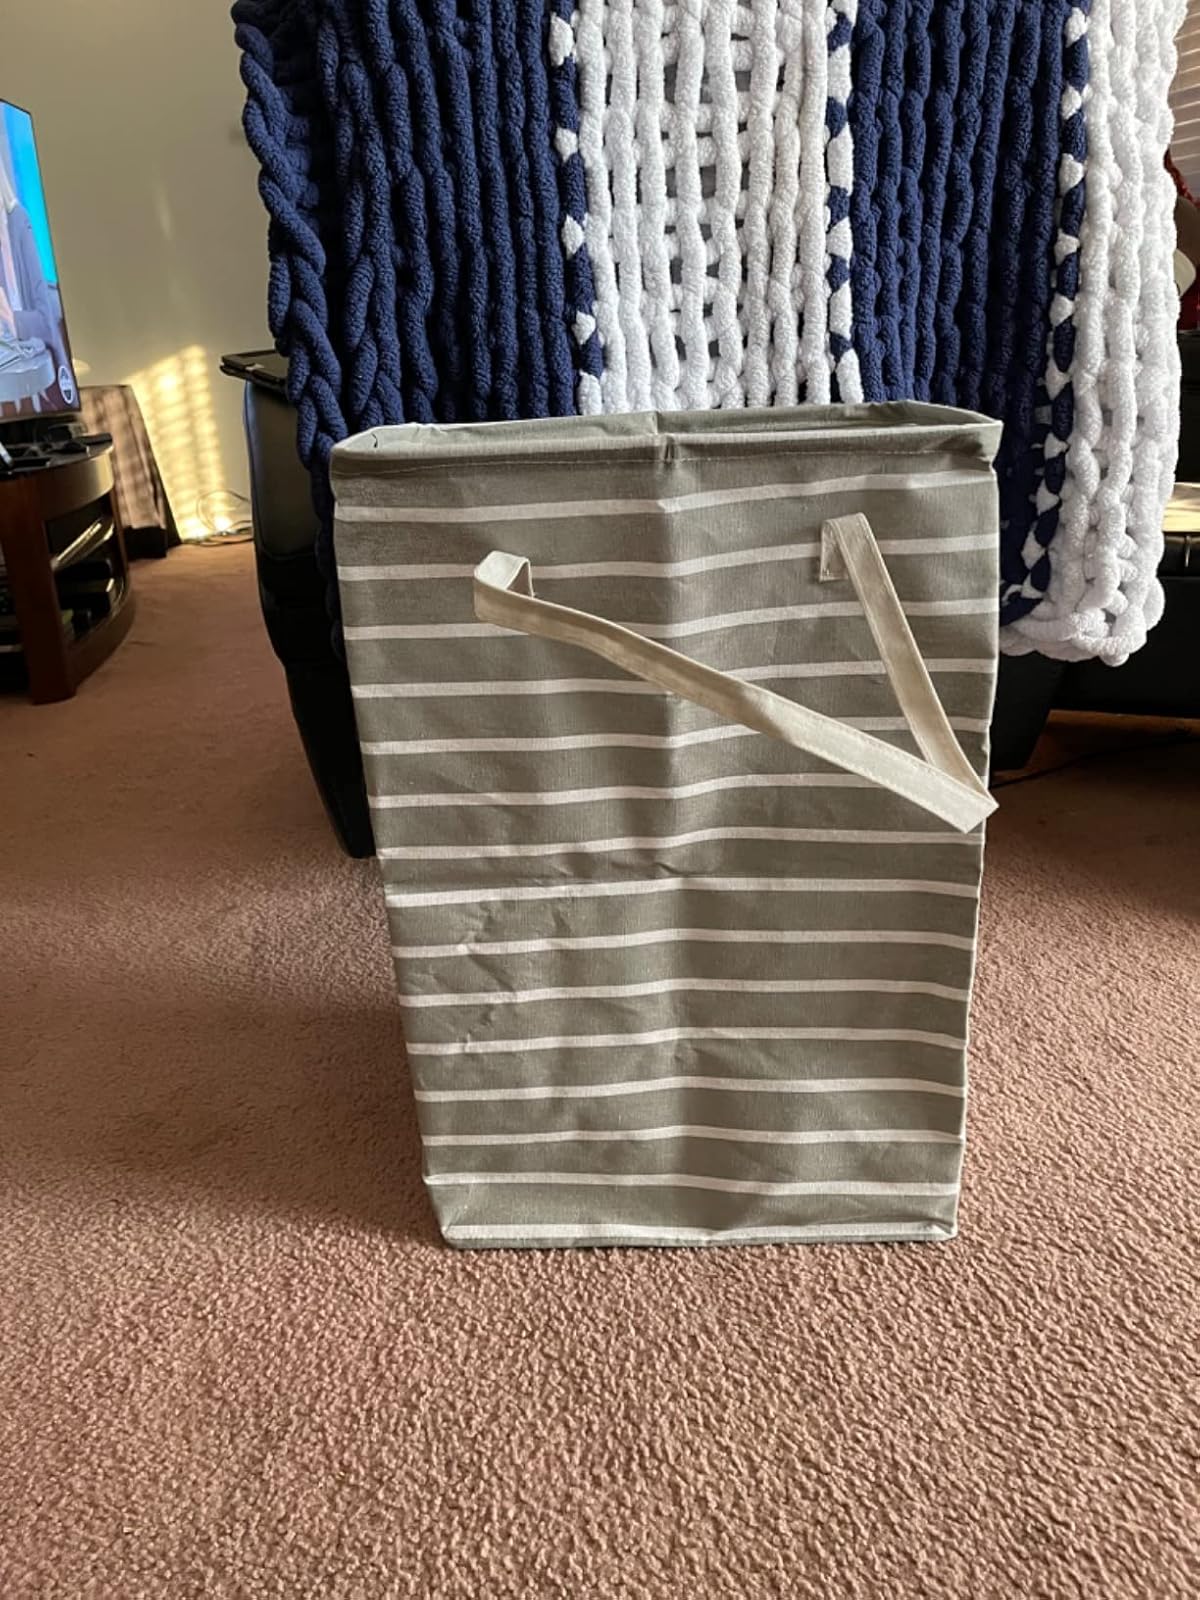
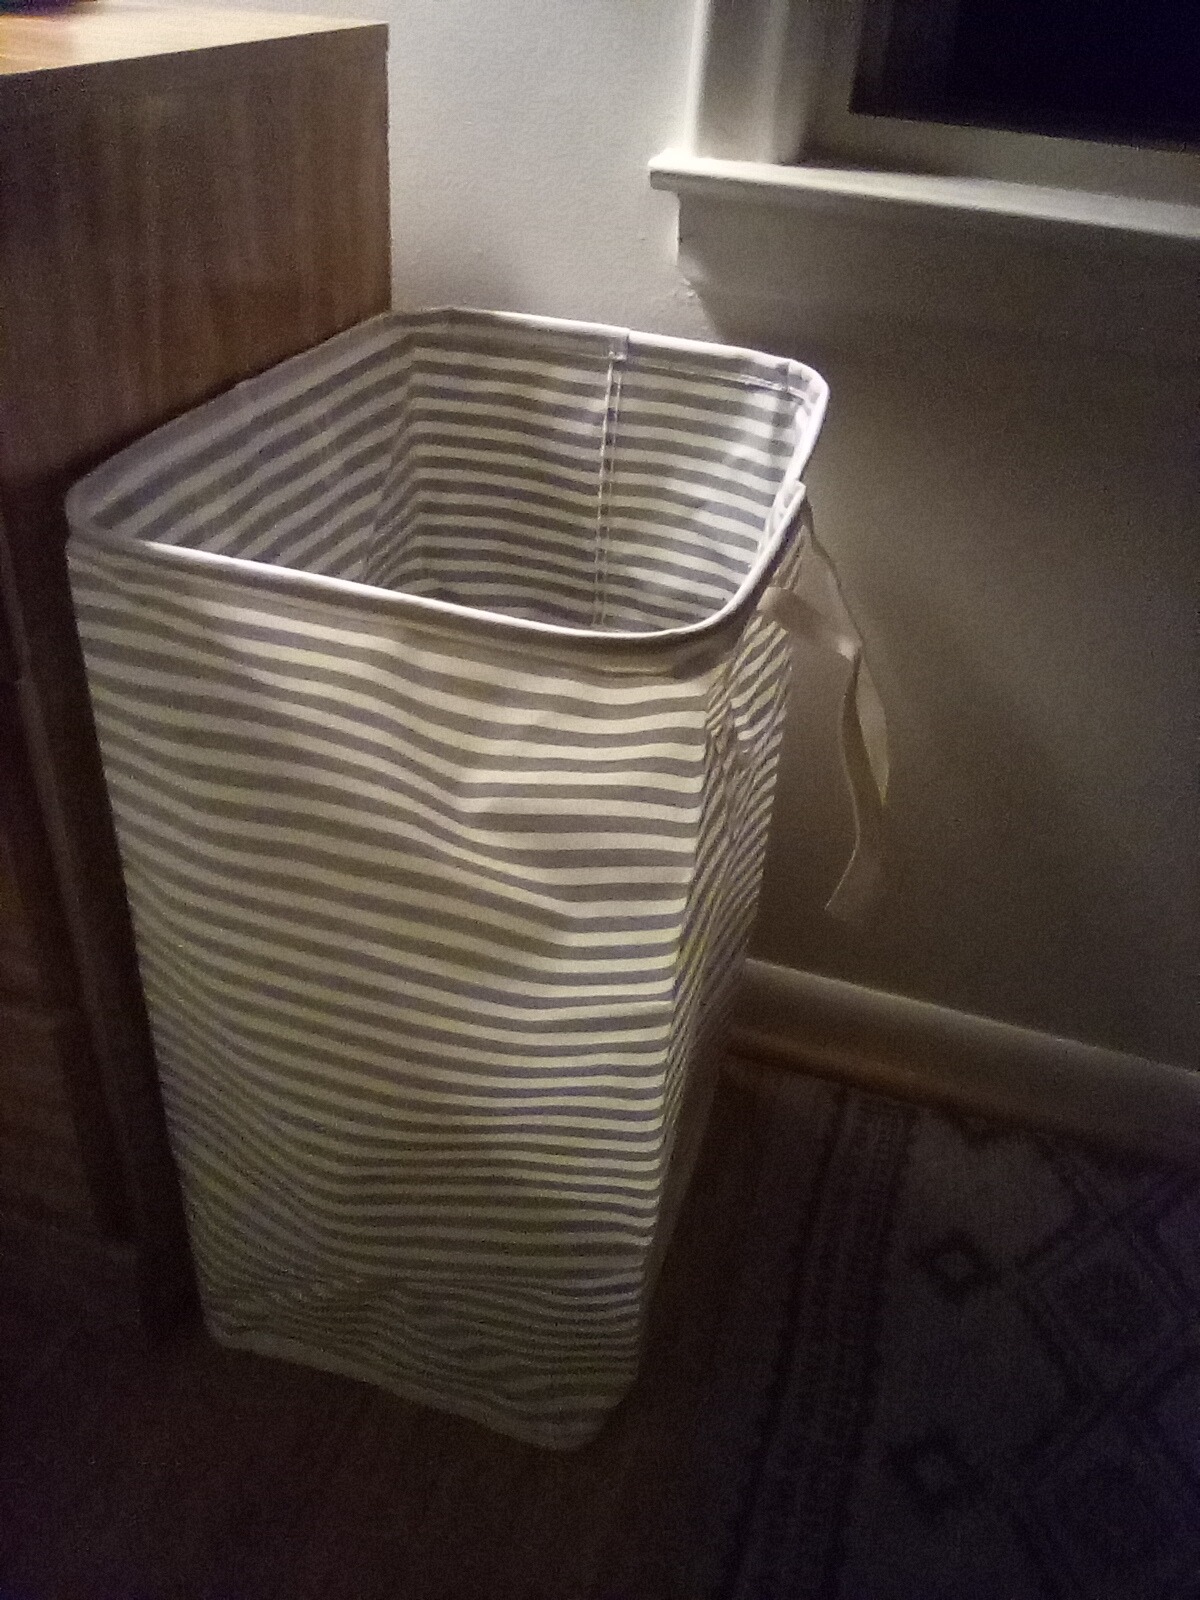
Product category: items_hamper
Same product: no